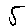
Label: 5